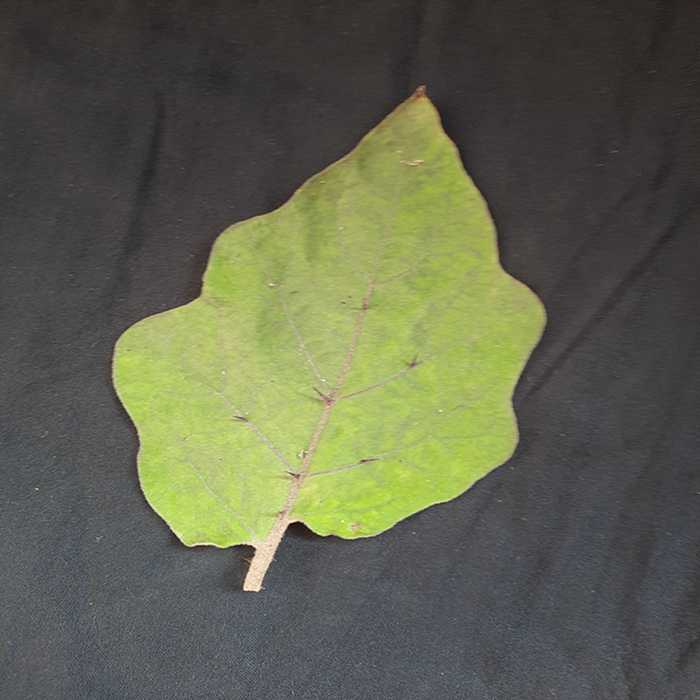
Plant: Eggplant
Label: Eggplant fresh leaf